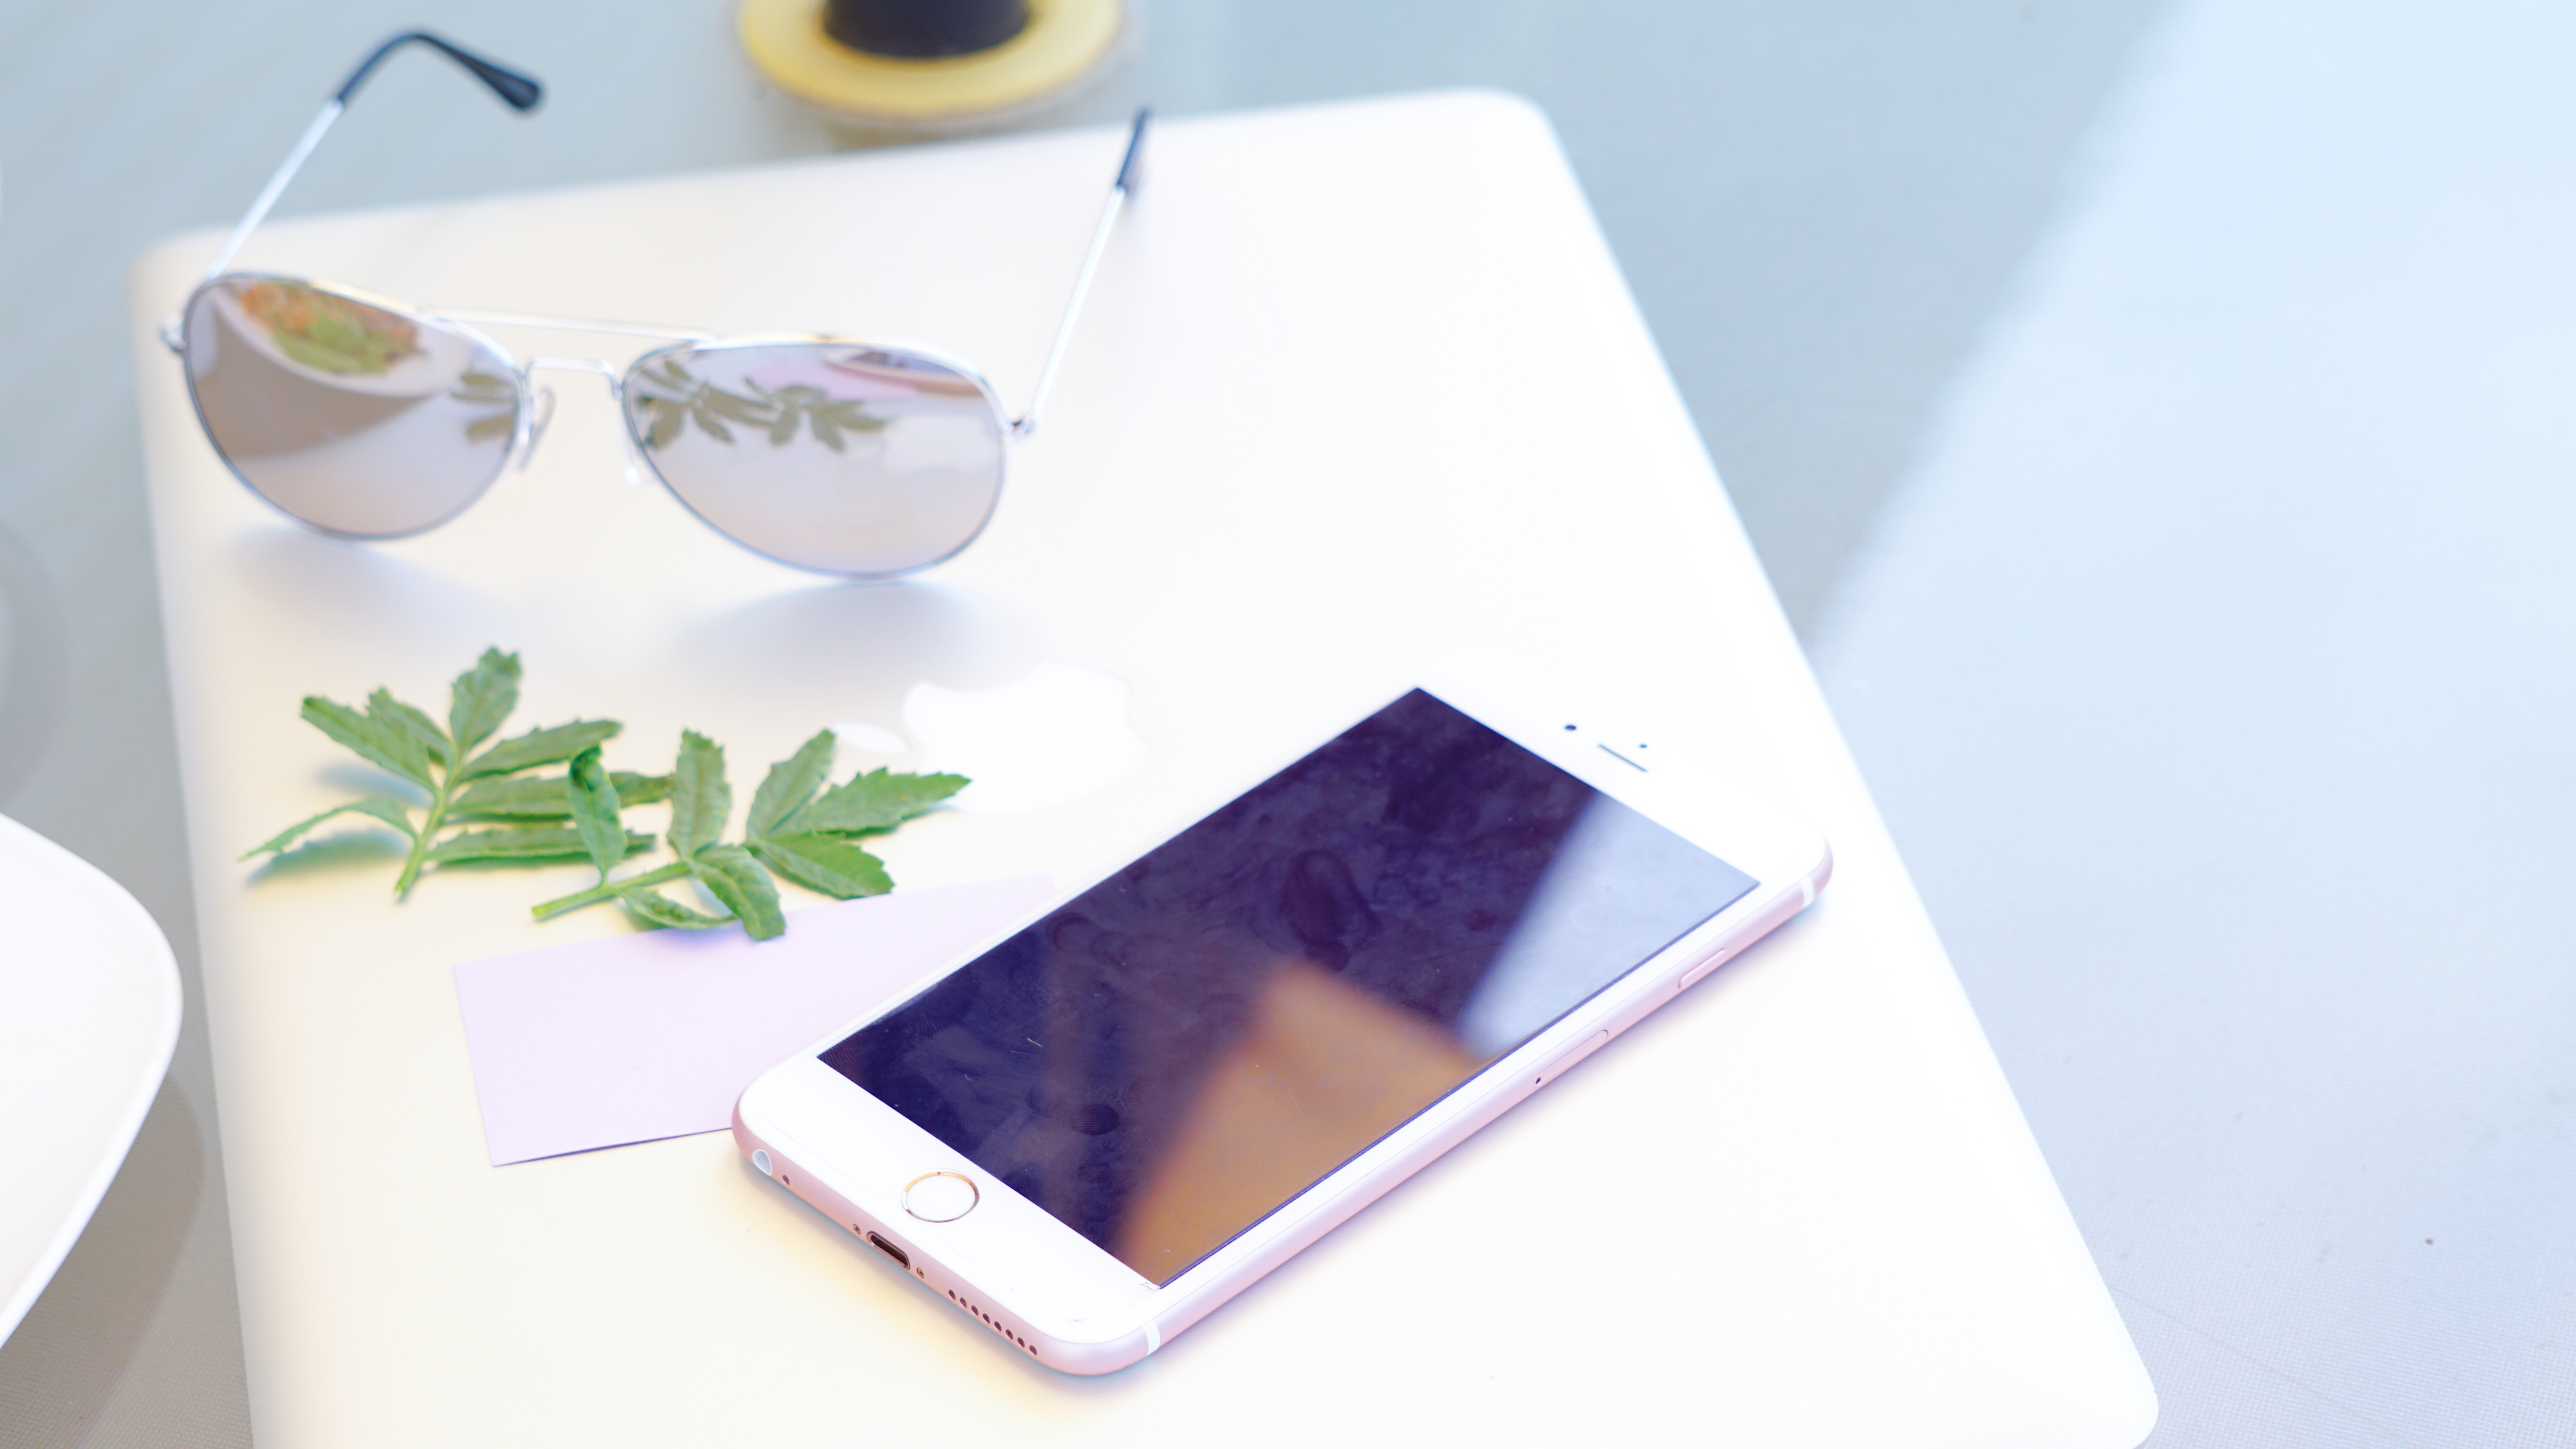
brand, design, shape